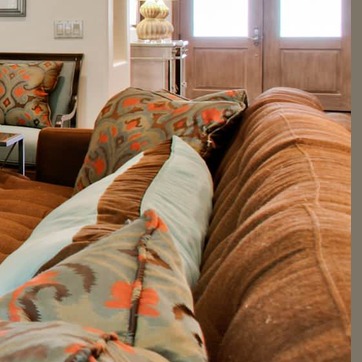
Material: fabric